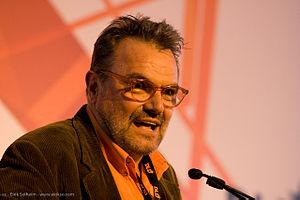
La photographie contemporaine regroupe, d'un point de vue chronologique, les images photographiques réalisées des années 1980 à nos jours.
Oliviero Toscani, né le 28 février 1942 à Milan, est un photographe italien.
Un photographe est une personne qui réalise des photographies, à l'aide d'un appareil photographique, ou de fournitures photographiques.